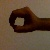
The image shows a hand gesture representing the number 0 in Indian Sign Language.